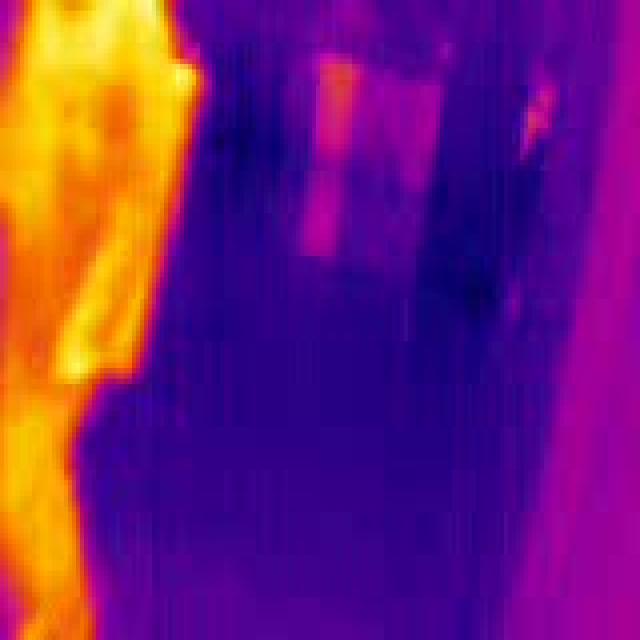
Detected objects:
label: person